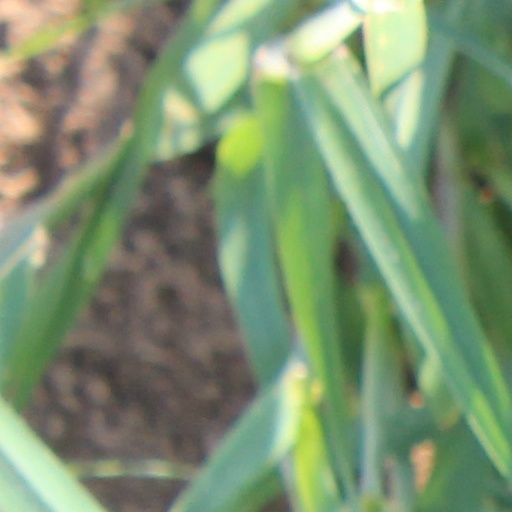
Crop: wheat